Royal Court Theatre, Liverpool

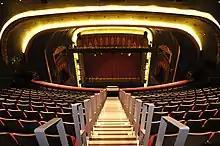
View of the stage from the Balcony.

The stalls are now set out in a three-tier cabaret-style arrangement with tables and chairs and a bar at the rear of the stalls. The current capacity is 1,186 (Stalls 290 [cabaret,] Circle 403, Balcony 493). Audience members can dine before the show in the stalls seating.